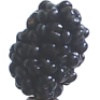
Label: mulberry